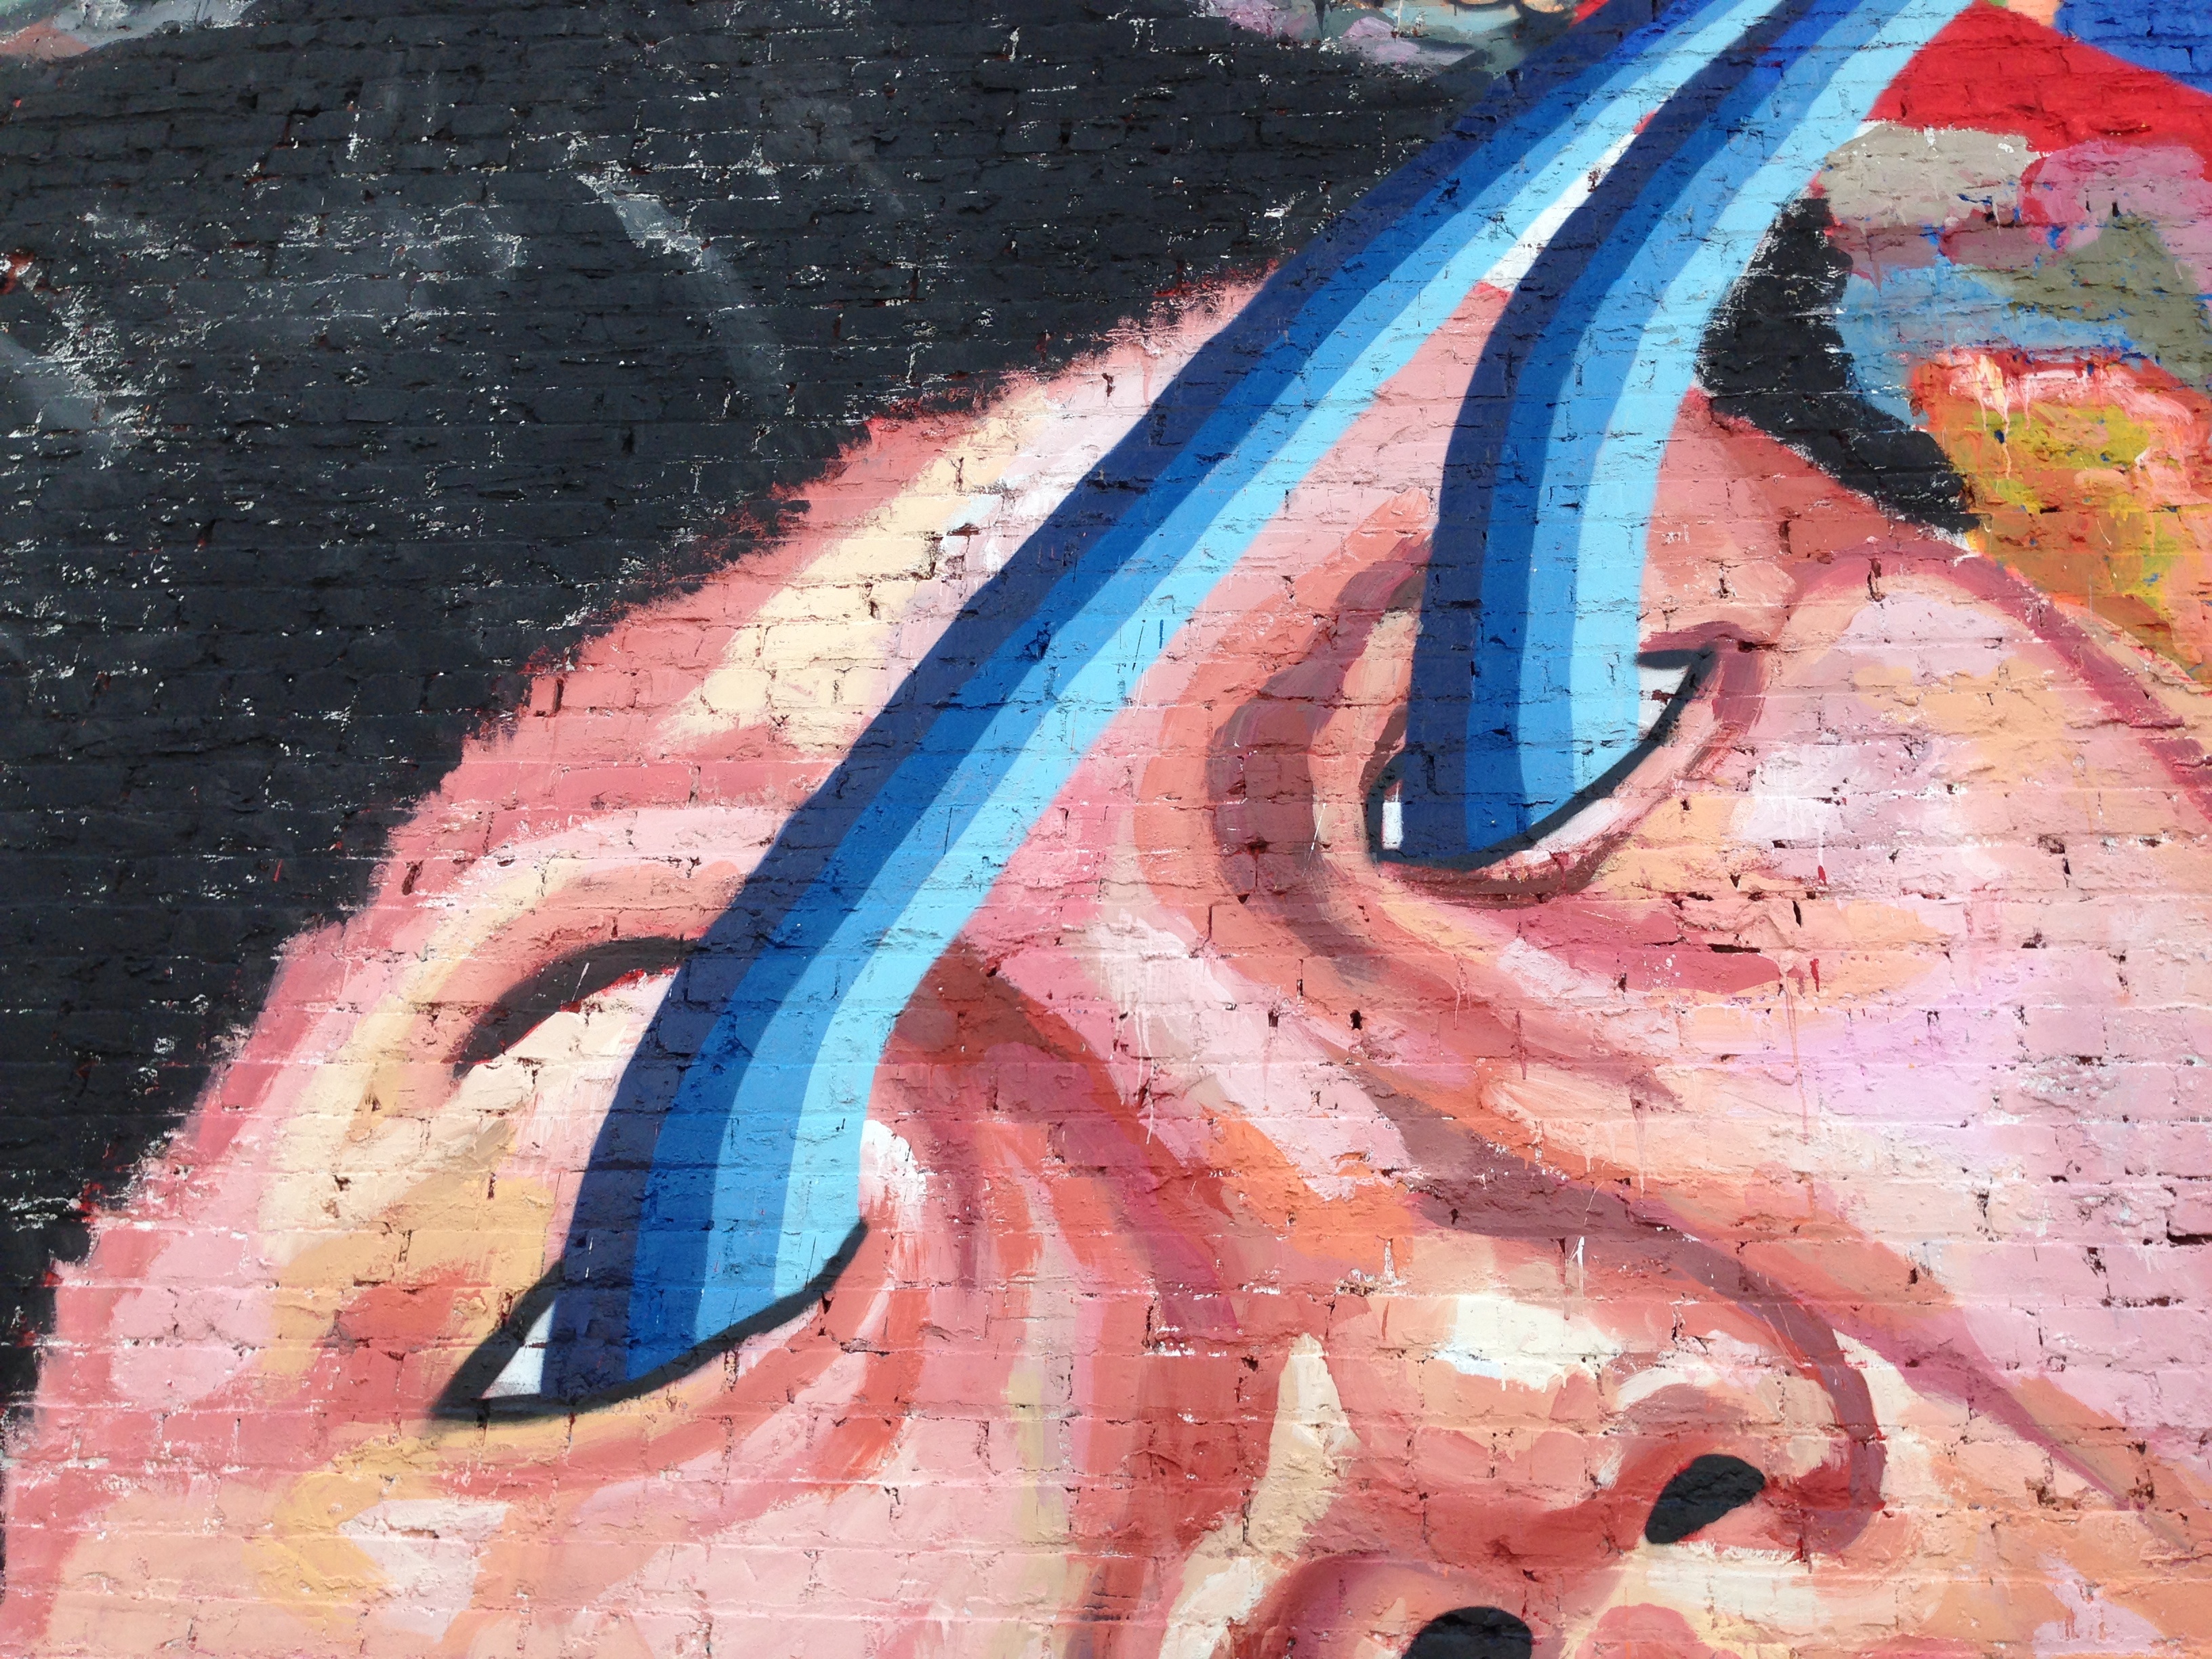
color, painting, art, modern art, acrylic paint